Masaba people

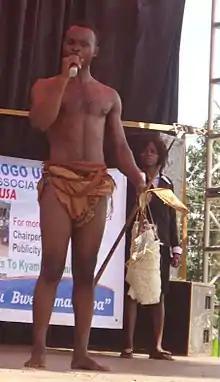
1st generation of Bamasaba culture

The Masaba people, or "Bamasaaba", are a Bantu people inhabiting the eastern Ugandan districts of Sironko, Manafwa, Bududa, Mbale, Namisindwa and Bulambuli. They are closely related to the Bukusu and Luhya of Western Kenya. They are mainly agricultural people, farming coffee, millet, bananas and sorghum on small-holder plots. Maize became popular with the coming of Europeans in the late 1890s.